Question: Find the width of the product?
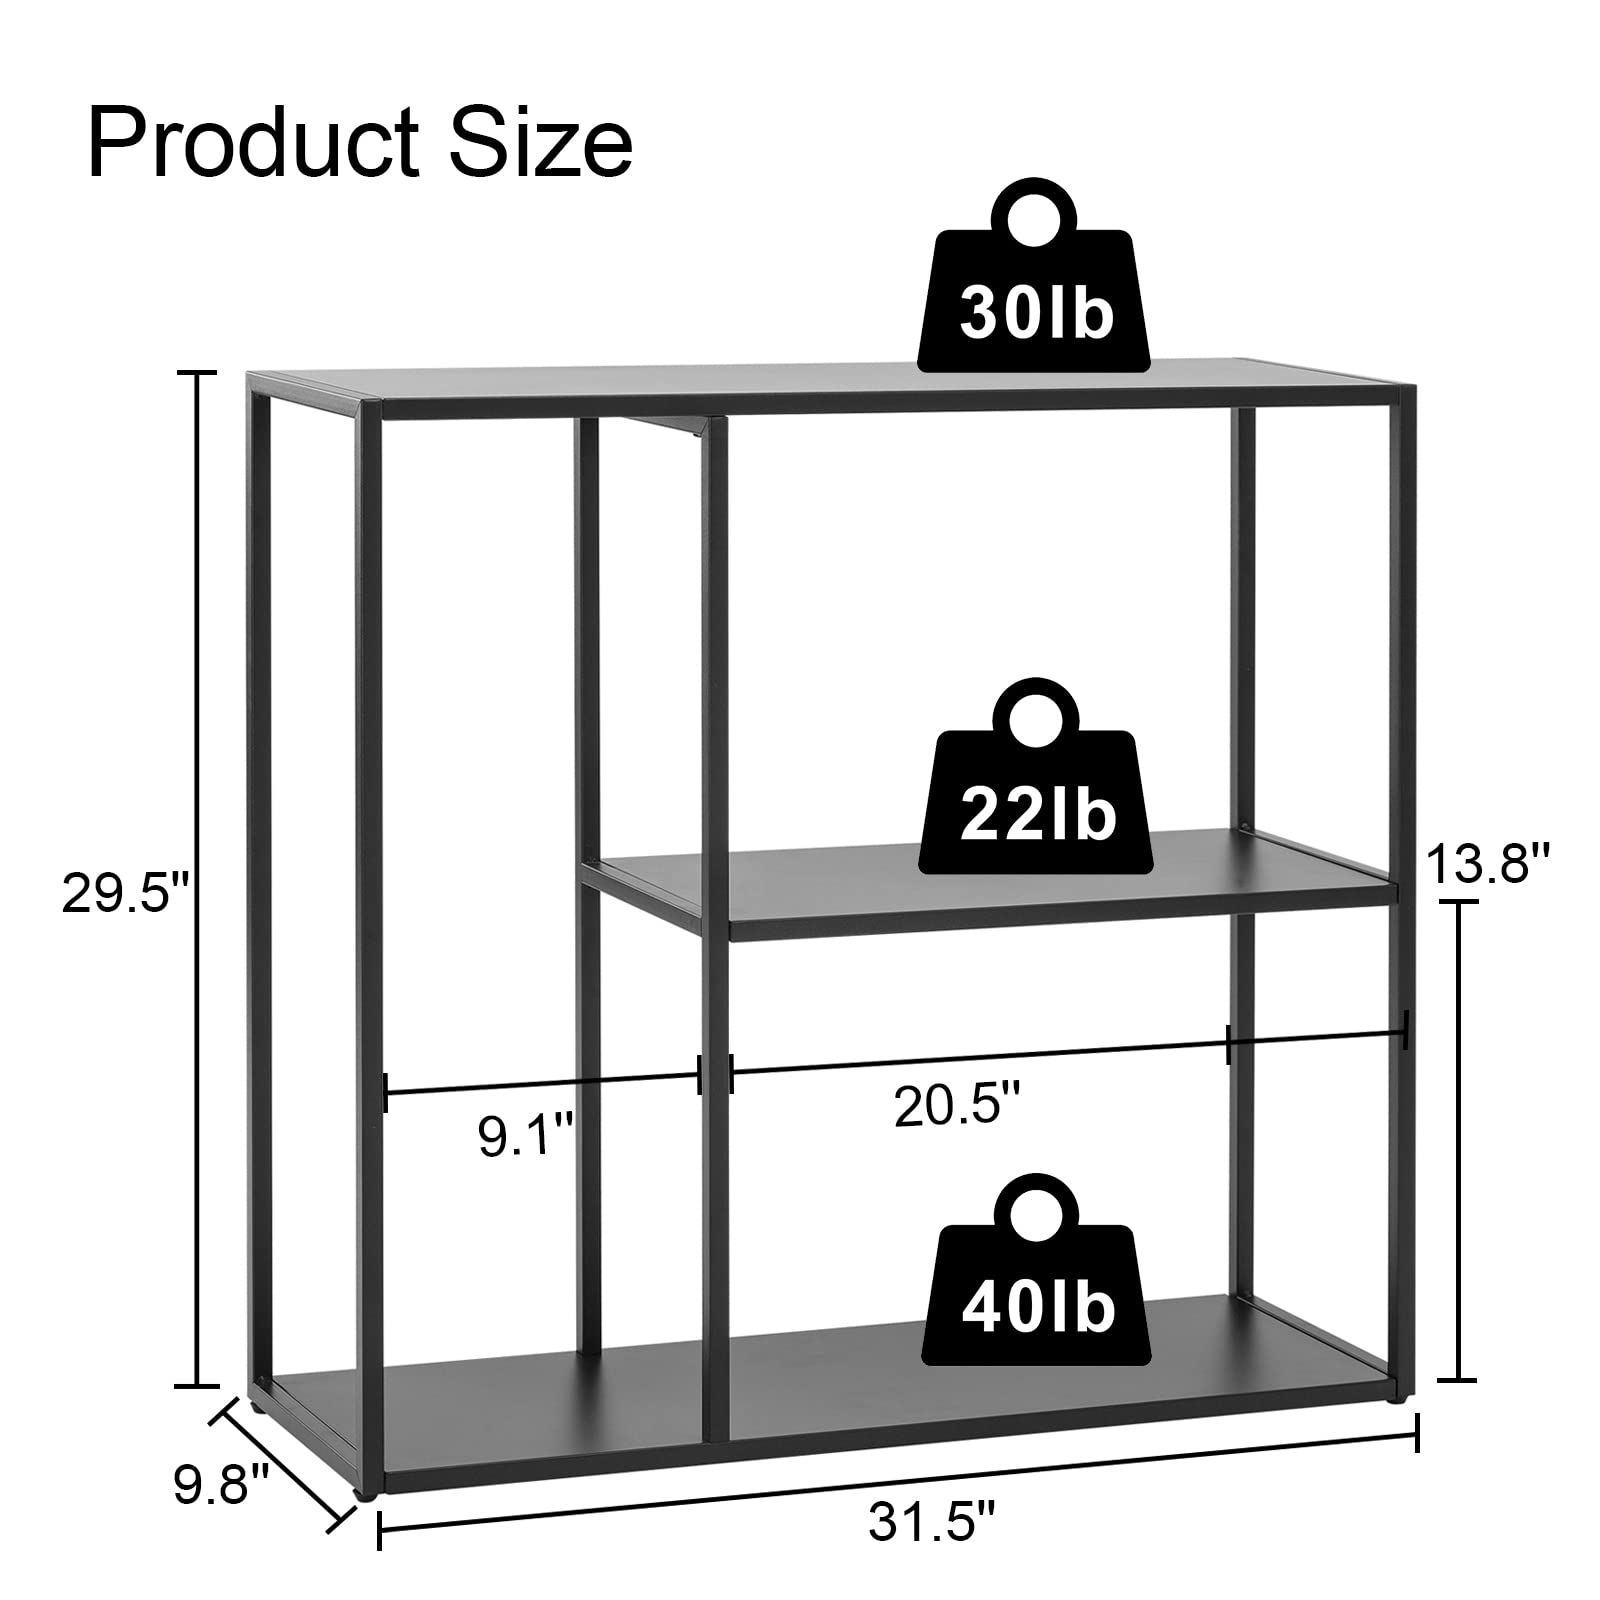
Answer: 31.5 inch